Nikolay Baranov (1837)

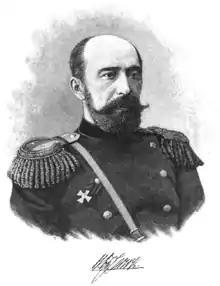
Major General Nikolay Baranov, Governor of Nizhny Novgorod. Engraving of Ad. Boehme from a photograph of David Leibovsky in Nizhny Novgorod (1892)

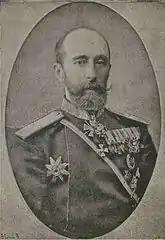
Major General Nikolay Baranov, 1892

Nikolay Mikhailovich Baranov (August 6, 1837 – August 12, 1901) was a lieutenant general, Mayor of Saint Petersburg (from March 21 to August 24, 1881), Nizhny Novgorod Military Governor (from July 31, 1882, to May 16, 1897), and a senator. He was also inventor of the Baranov Rifle, Model 1869.